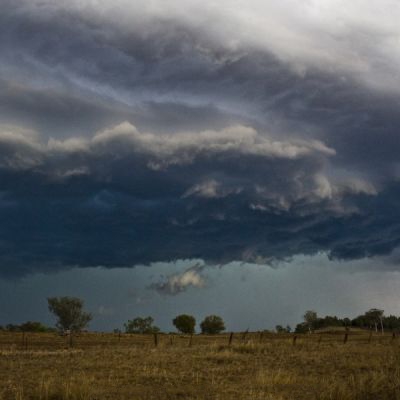
Cloud type: Cumulonimbus (Cb)